Answer in natural language. Considering the relative positions, is white colour dining table above or below blue modern tv stand? Choose between the following options: below or above
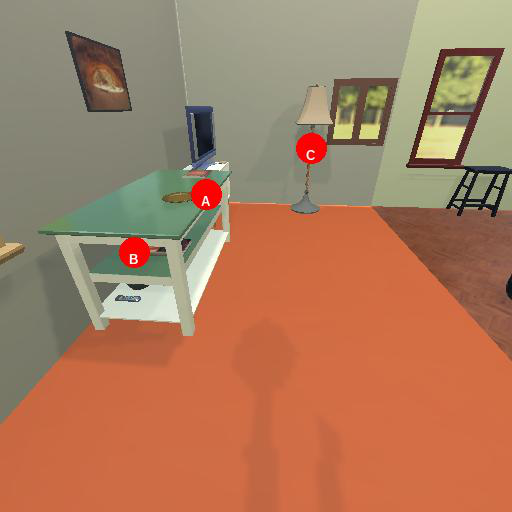
<answer>below</answer>